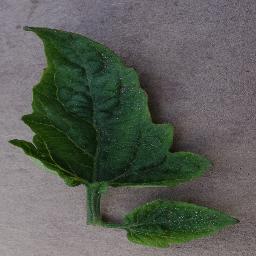
Label: Tomato___Tomato_Yellow_Leaf_Curl_Virus